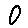
Label: 0